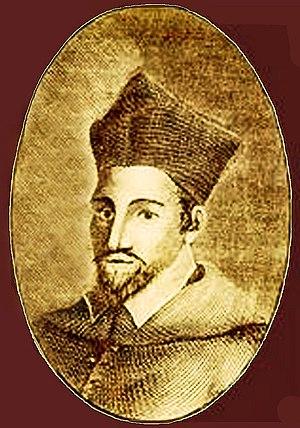
Cardinal Raymond de Mostuéjouls
Raymond de Mostuéjouls est né, vers 1280, à Saint-Rome-de-Tarn et mort le 12 novembre 1335 à Avignon. C'est un cardinal français du XIVᵉ siècle qui fut membre de l'ordre des bénédictins.
La famille de Mostuéjouls est une famille de la noblesse française subsistante originaire du Rouergue.